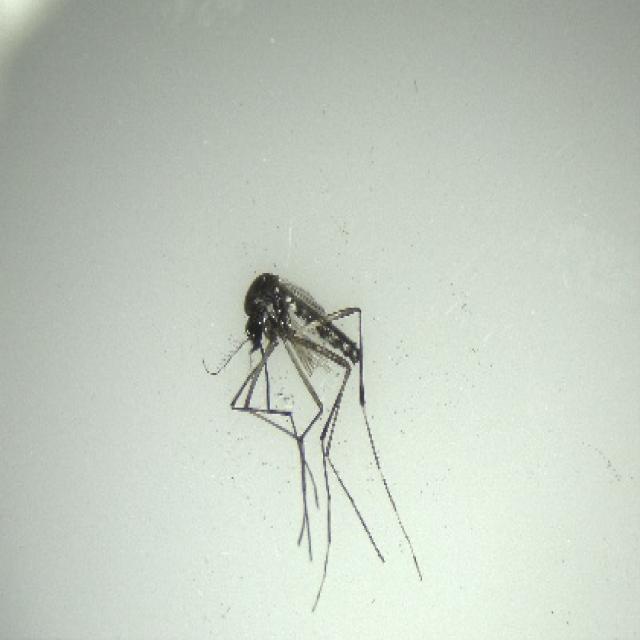
Species: aedes_albopictus